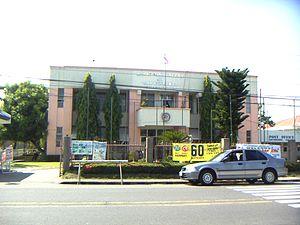
San Fernando est une municipalité de la province de Camarines Sur, aux Philippines.